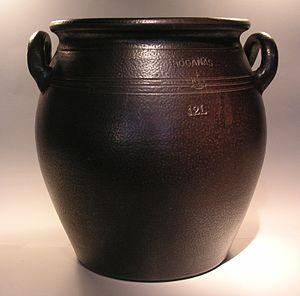
Höganäs est une ville de Suède, chef-lieu de la commune de Höganäs, dans le comté de Scanie. 14 107 personnes y vivent. La ville se situe à environ 25 km au nord de Helsingborg.